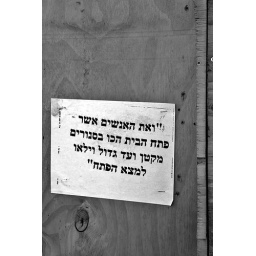
this is stuck up on the wall of building under construction between 7th and 8th/Market streets...